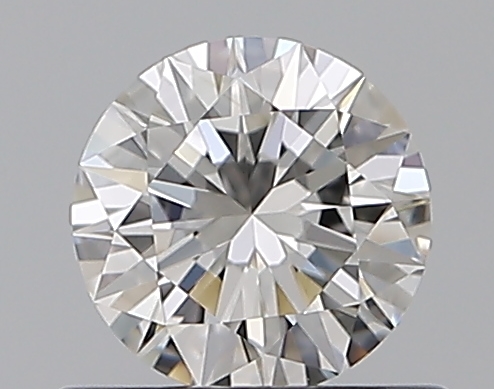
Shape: round
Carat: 0.5
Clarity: VVS1
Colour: F
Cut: EX
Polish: EX
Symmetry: VG
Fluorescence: N
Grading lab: GIA
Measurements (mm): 5.08 x 5.12 x 3.12